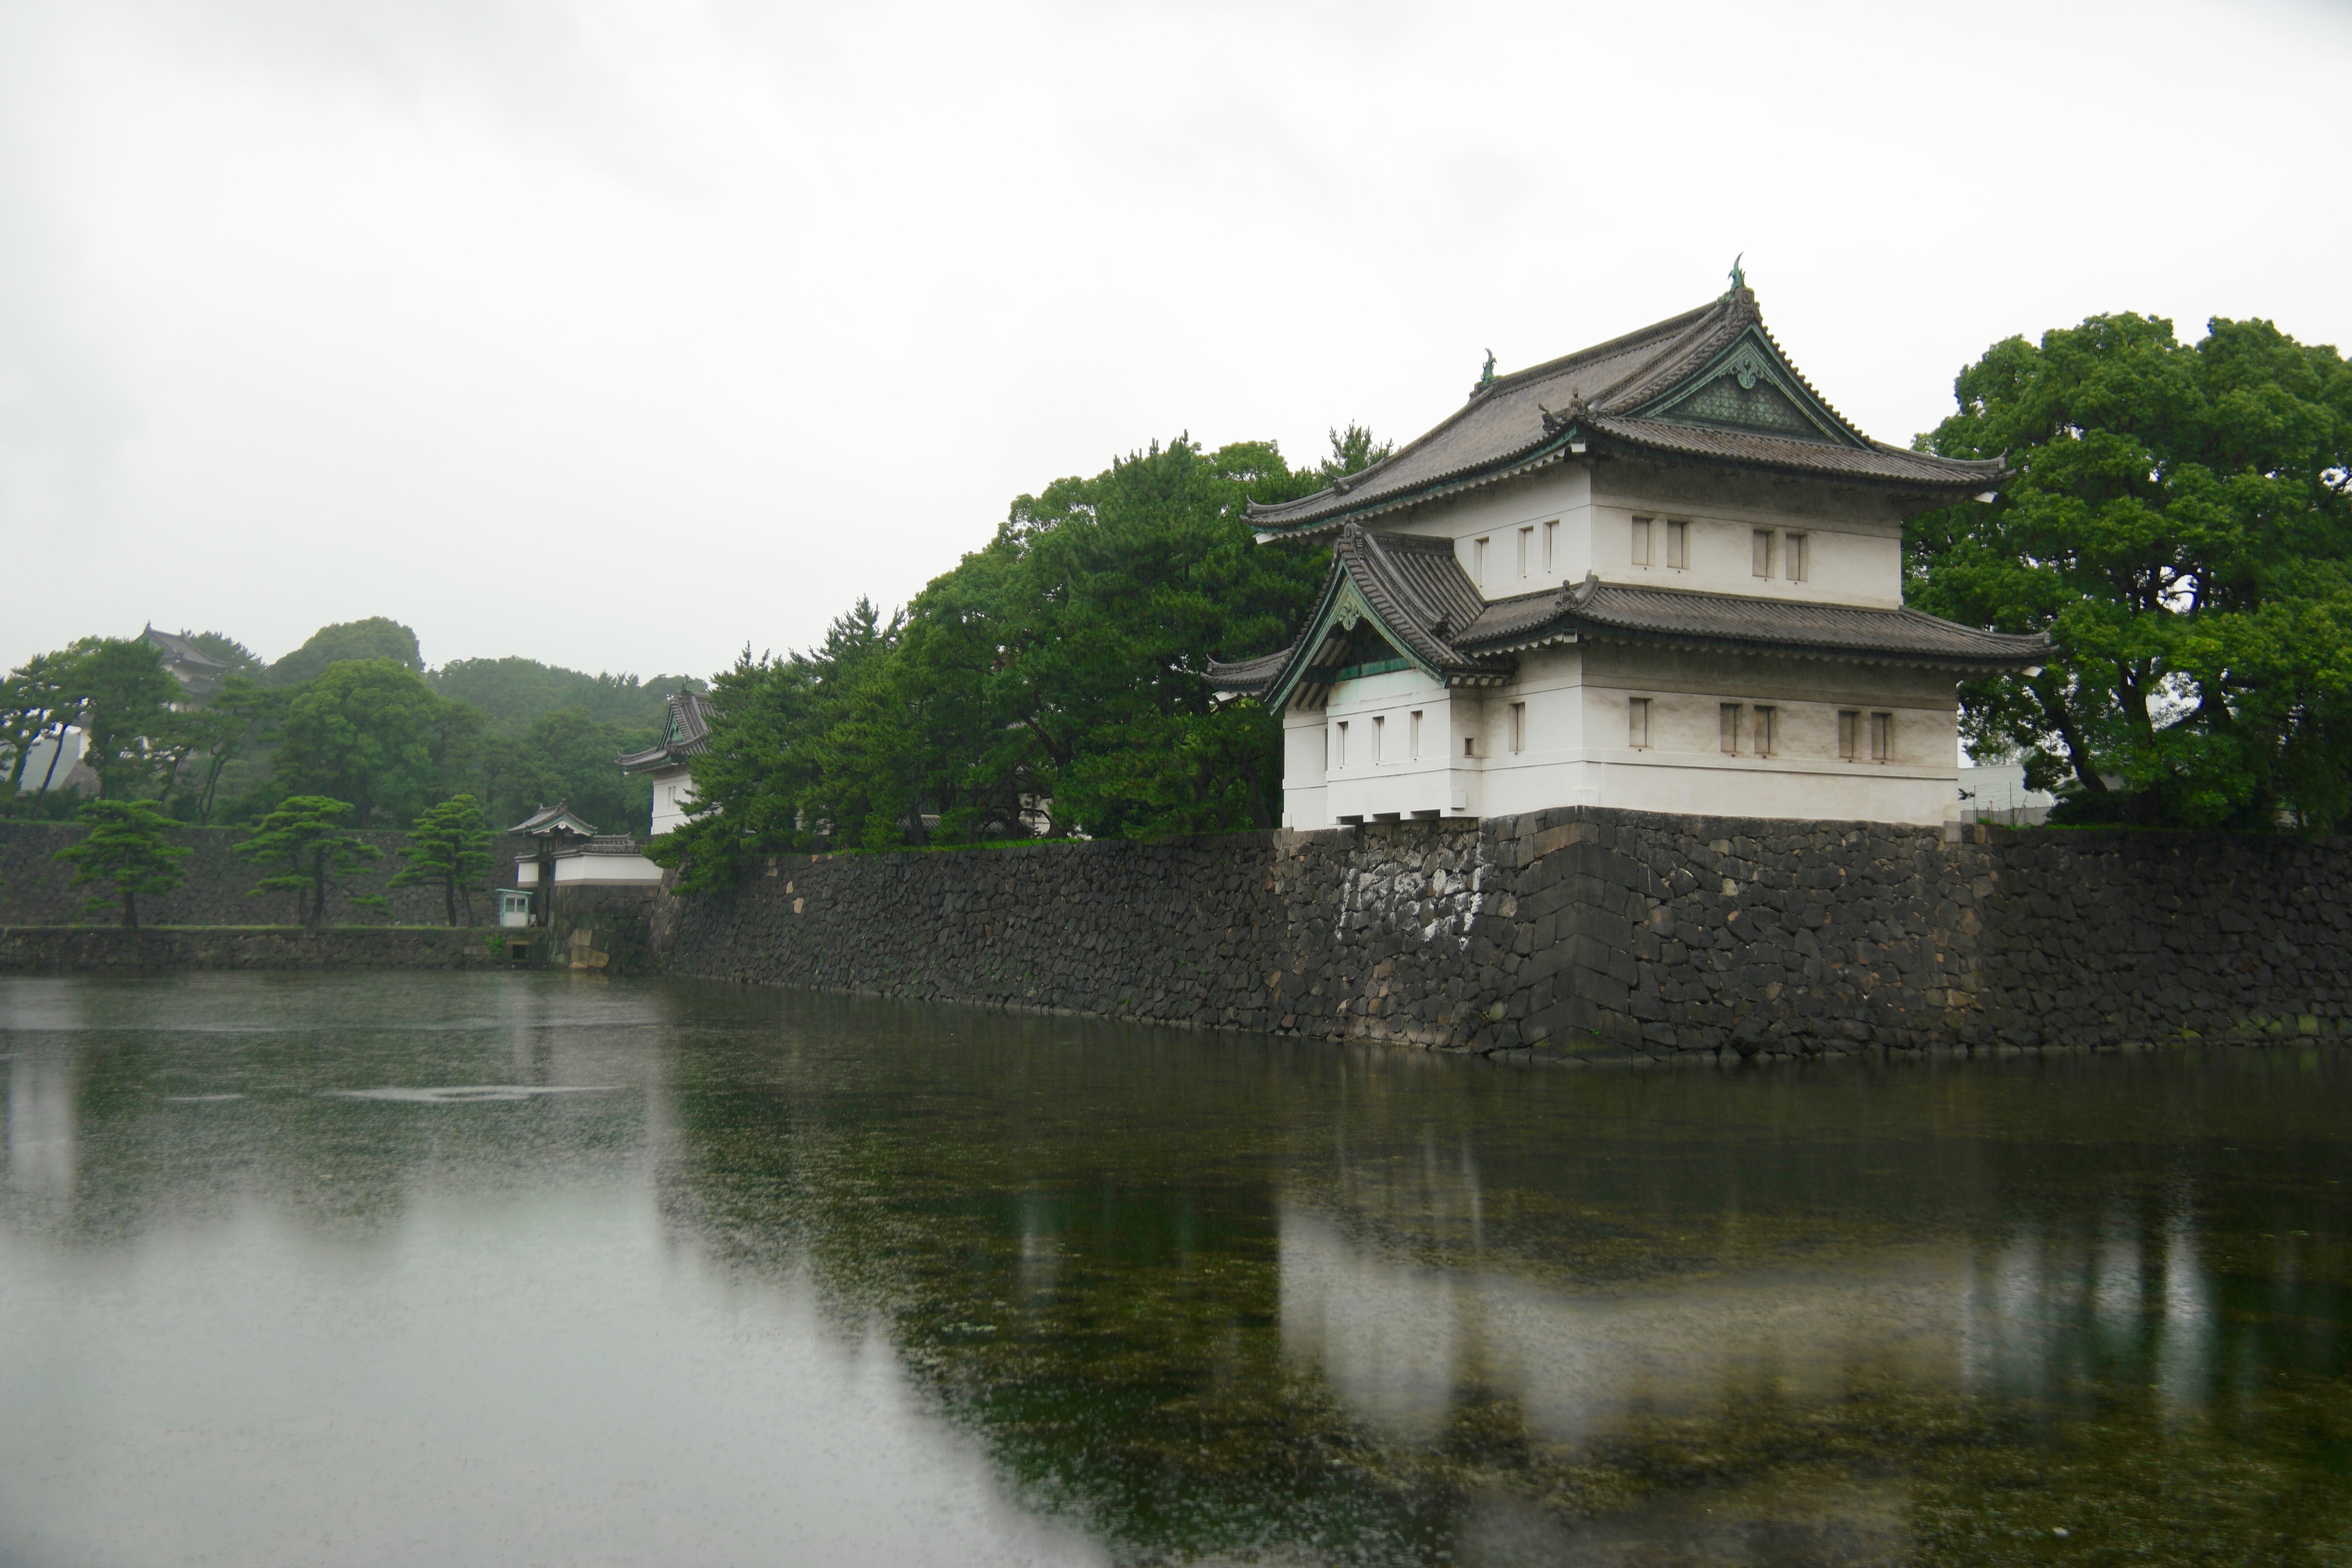
water, building, chateau, river, reflection, castle, waterway, moat, water castle